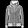
Label: Coat